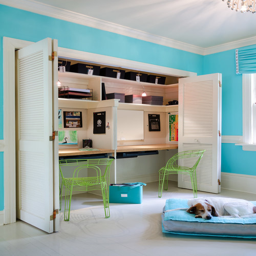
example of a trendy kids room design with blue walls